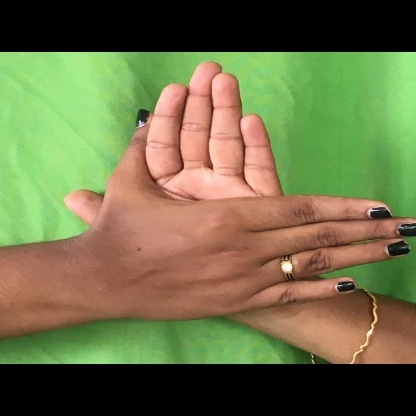
Mudra: Chakra